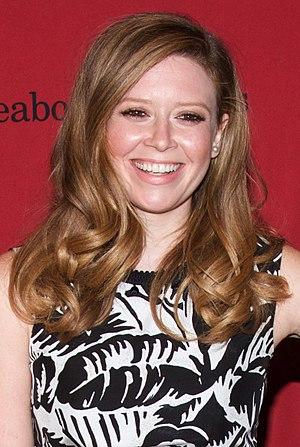
American Pie ou Folies de graduation au Québec est une série de films humoristiques qui se compose de huit films dont la série principale et la série spin-off intitulée American Pie Présente.
Natasha Bianca Lyonne Braunstein dite Natasha Lyonne est une actrice, productrice et réalisatrice américaine née le 4 avril 1979 à New York, New York.
Cet article présente les personnages de fiction de la série télévisée américaine Orange Is the New Black.
Cette liste non exhaustive répertorie les personnalités nées à New York, dans l'État de New York, États-Unis, en suivant un classement par ordre chronologique. Pour chaque personnalité sont donnés le nom, l'année de naissance, l'année de décès le cas échéant, précision du quartier et la qualité ou profession.
American Pie, ou Folies de graduation au Québec, est un film américain réalisé par Paul et Chris Weitz, sorti en 1999. Cette comédie égrillarde raconte les mésaventures de quatre adolescents qui ont fait le serment de perdre leur pucelage avant d'entrer en faculté.